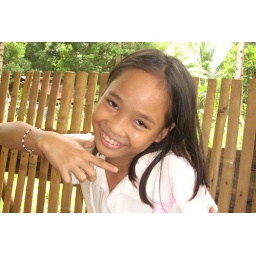
4 by 6. This girl already has an 8 by 10 I printed at the beach and gave to her.